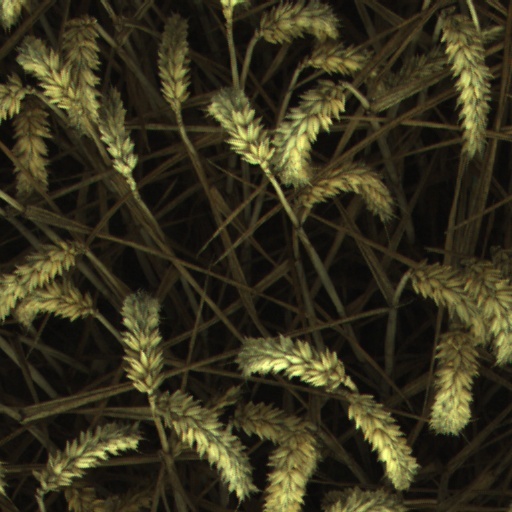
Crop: wheat